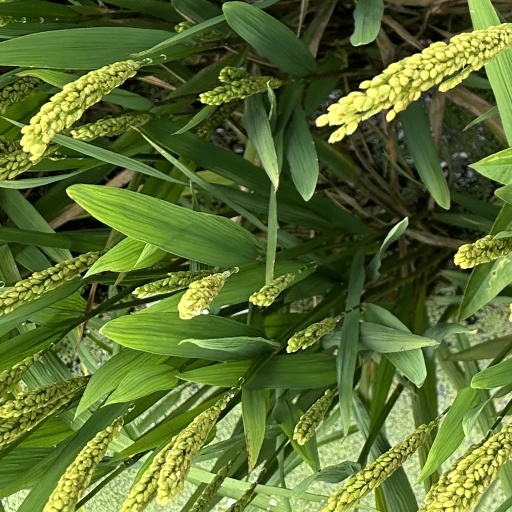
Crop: rice